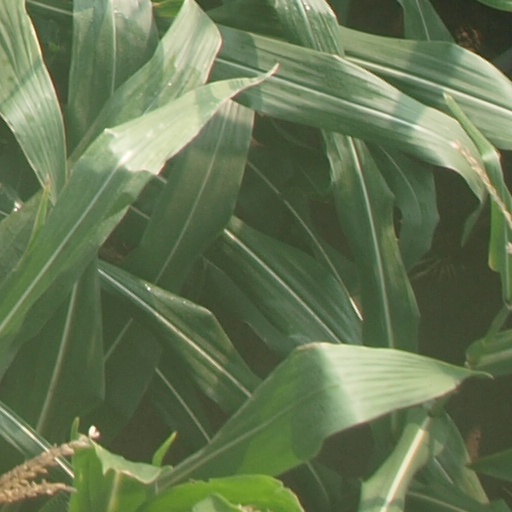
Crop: maize; corn